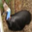
Label: bird